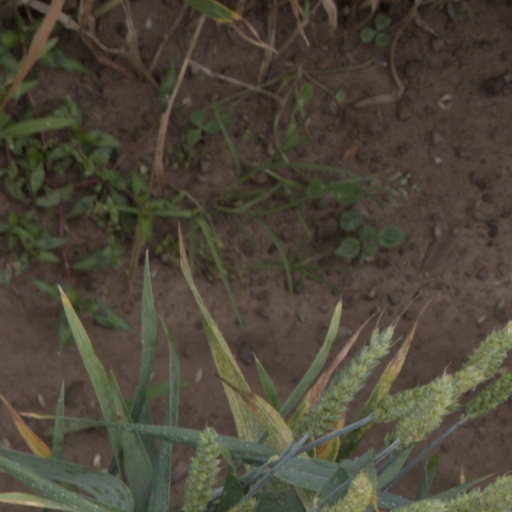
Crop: wheat